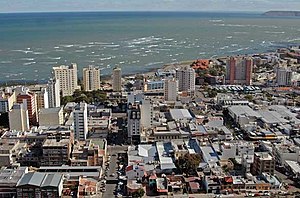
Comodoro Rivadavia
Comodoro Rivadavia set fra luften.
Comodoro Rivadavia er en by i Argentina. Der blev gjort store oliefund i denne by i 1907. På oliefelterne produceres det nok olie til at dække 30 til 35% af Argentinas behov for råolie.